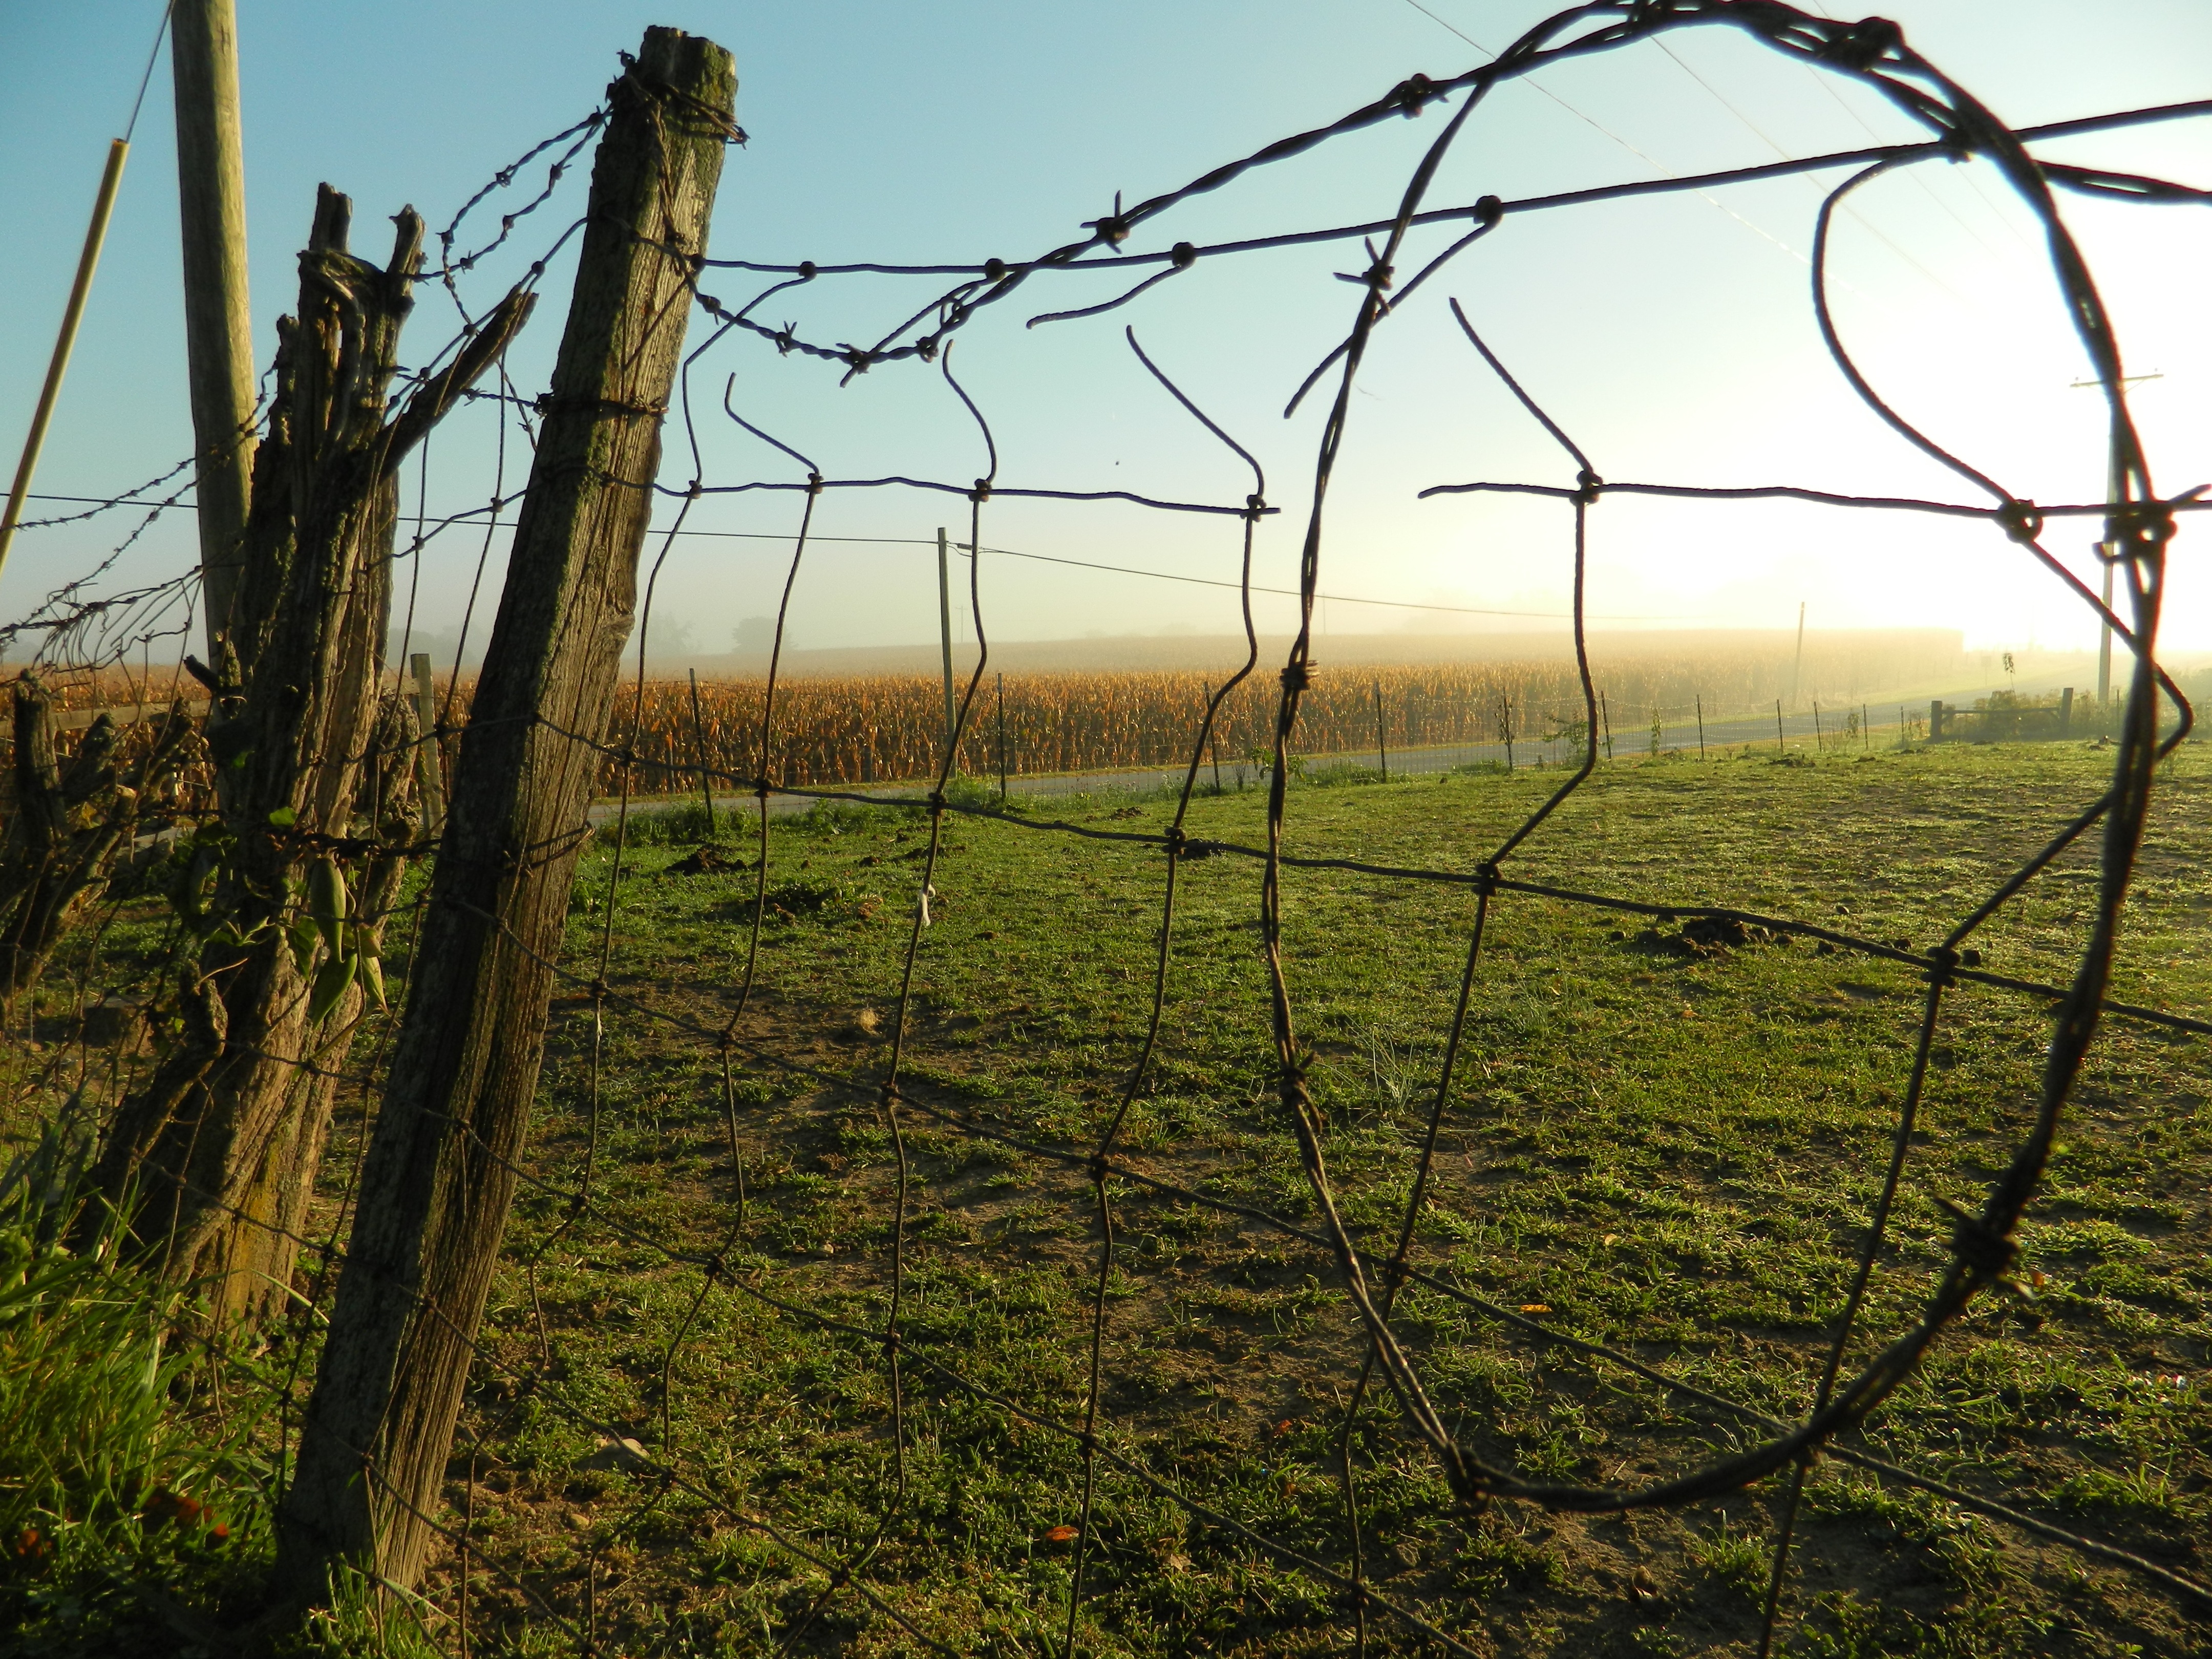
landscape, tree, nature, grass, branch, fence, plant, field, farm, sunlight, morning, leaf, wind, land, country, summer, rural, green, crop, pasture, soil, agriculture, rural area, grass family, woody plant, outdoor structure, wire fencing, home fencing